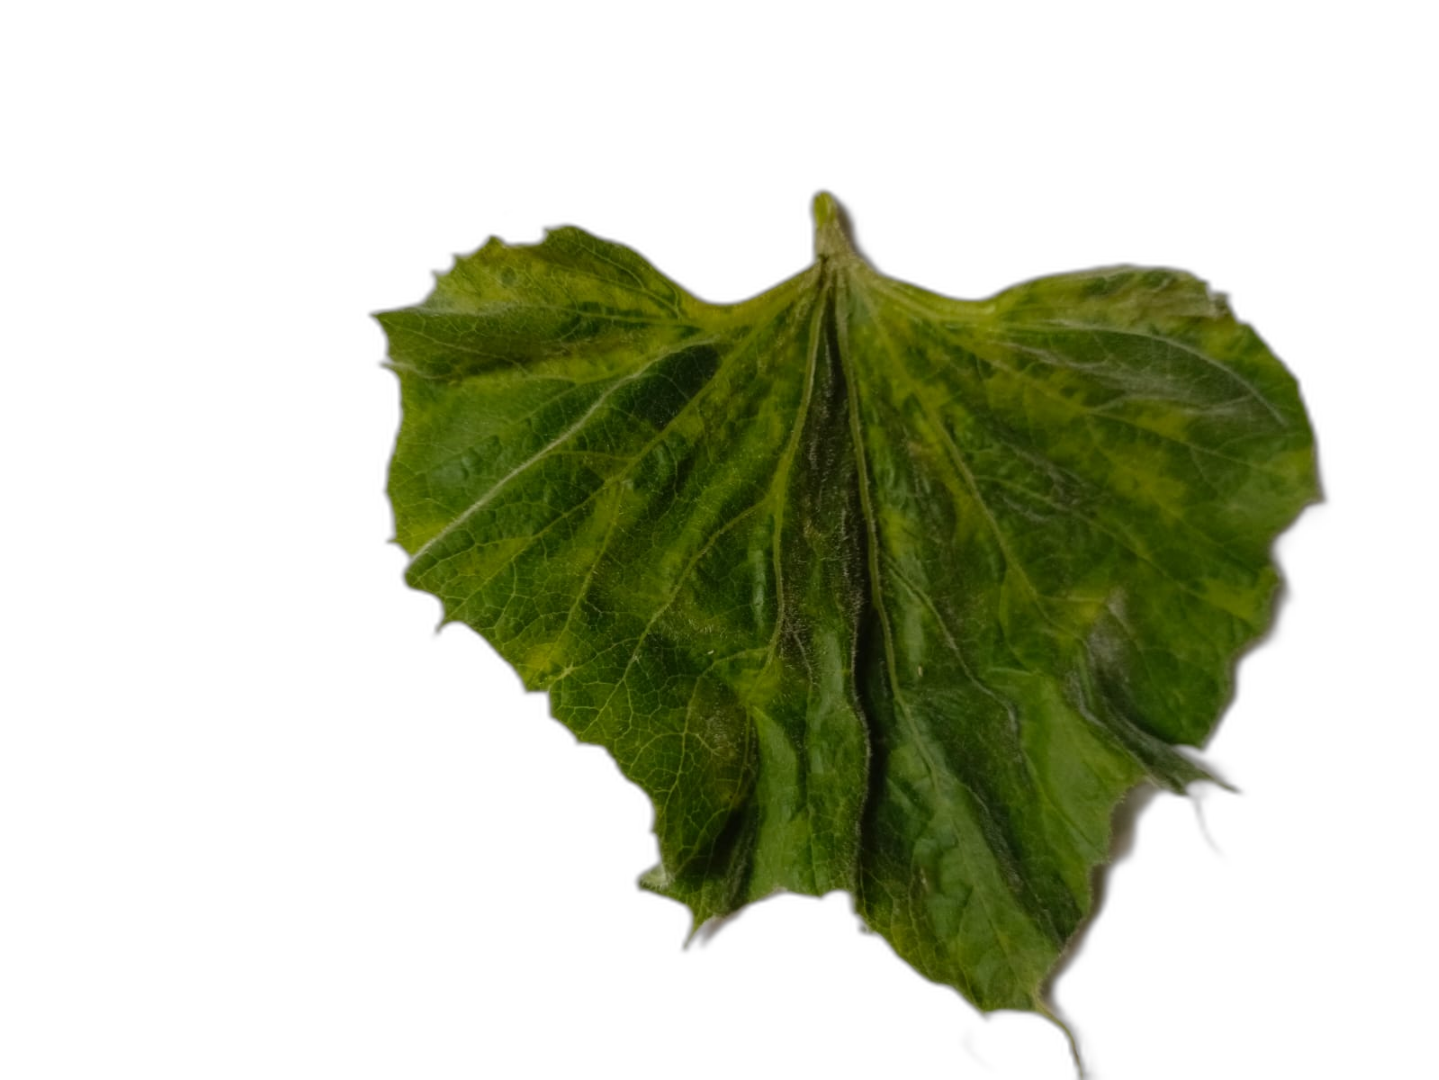
Crop: Bottle Gourd
Label: Mosaic_Virus